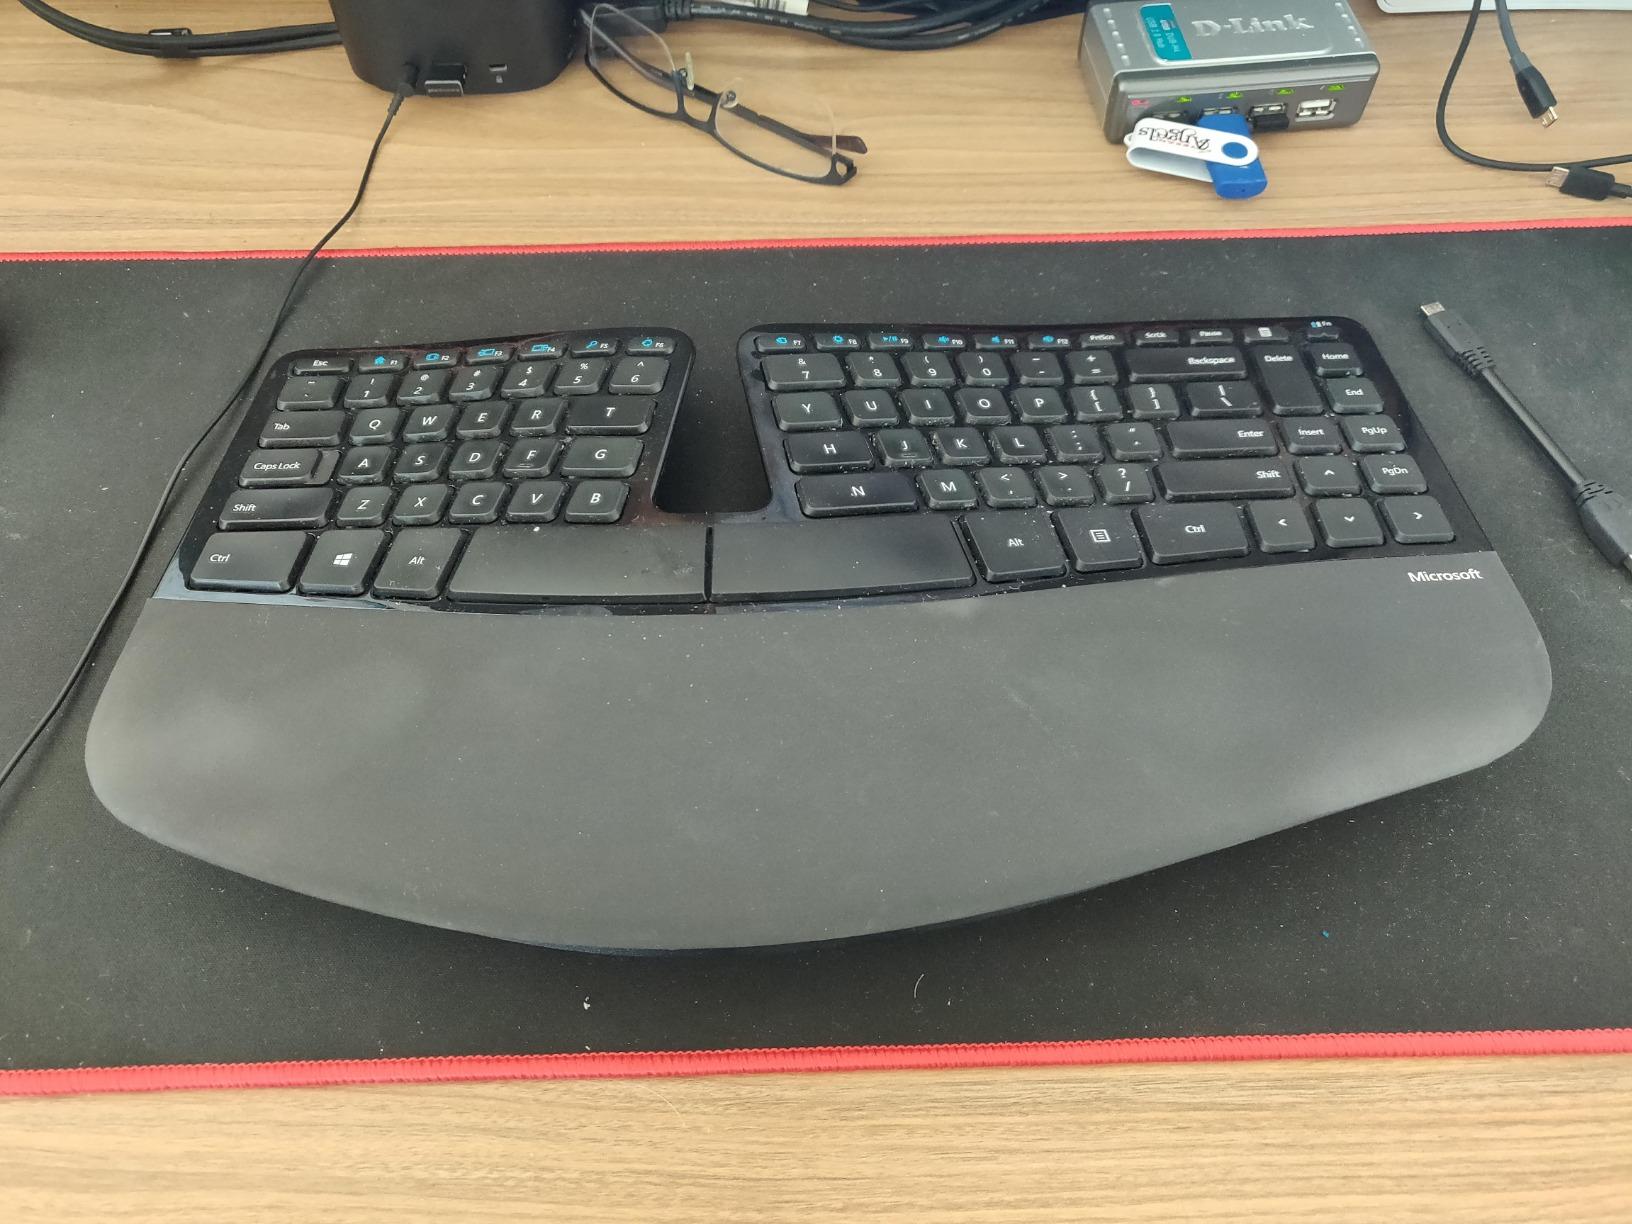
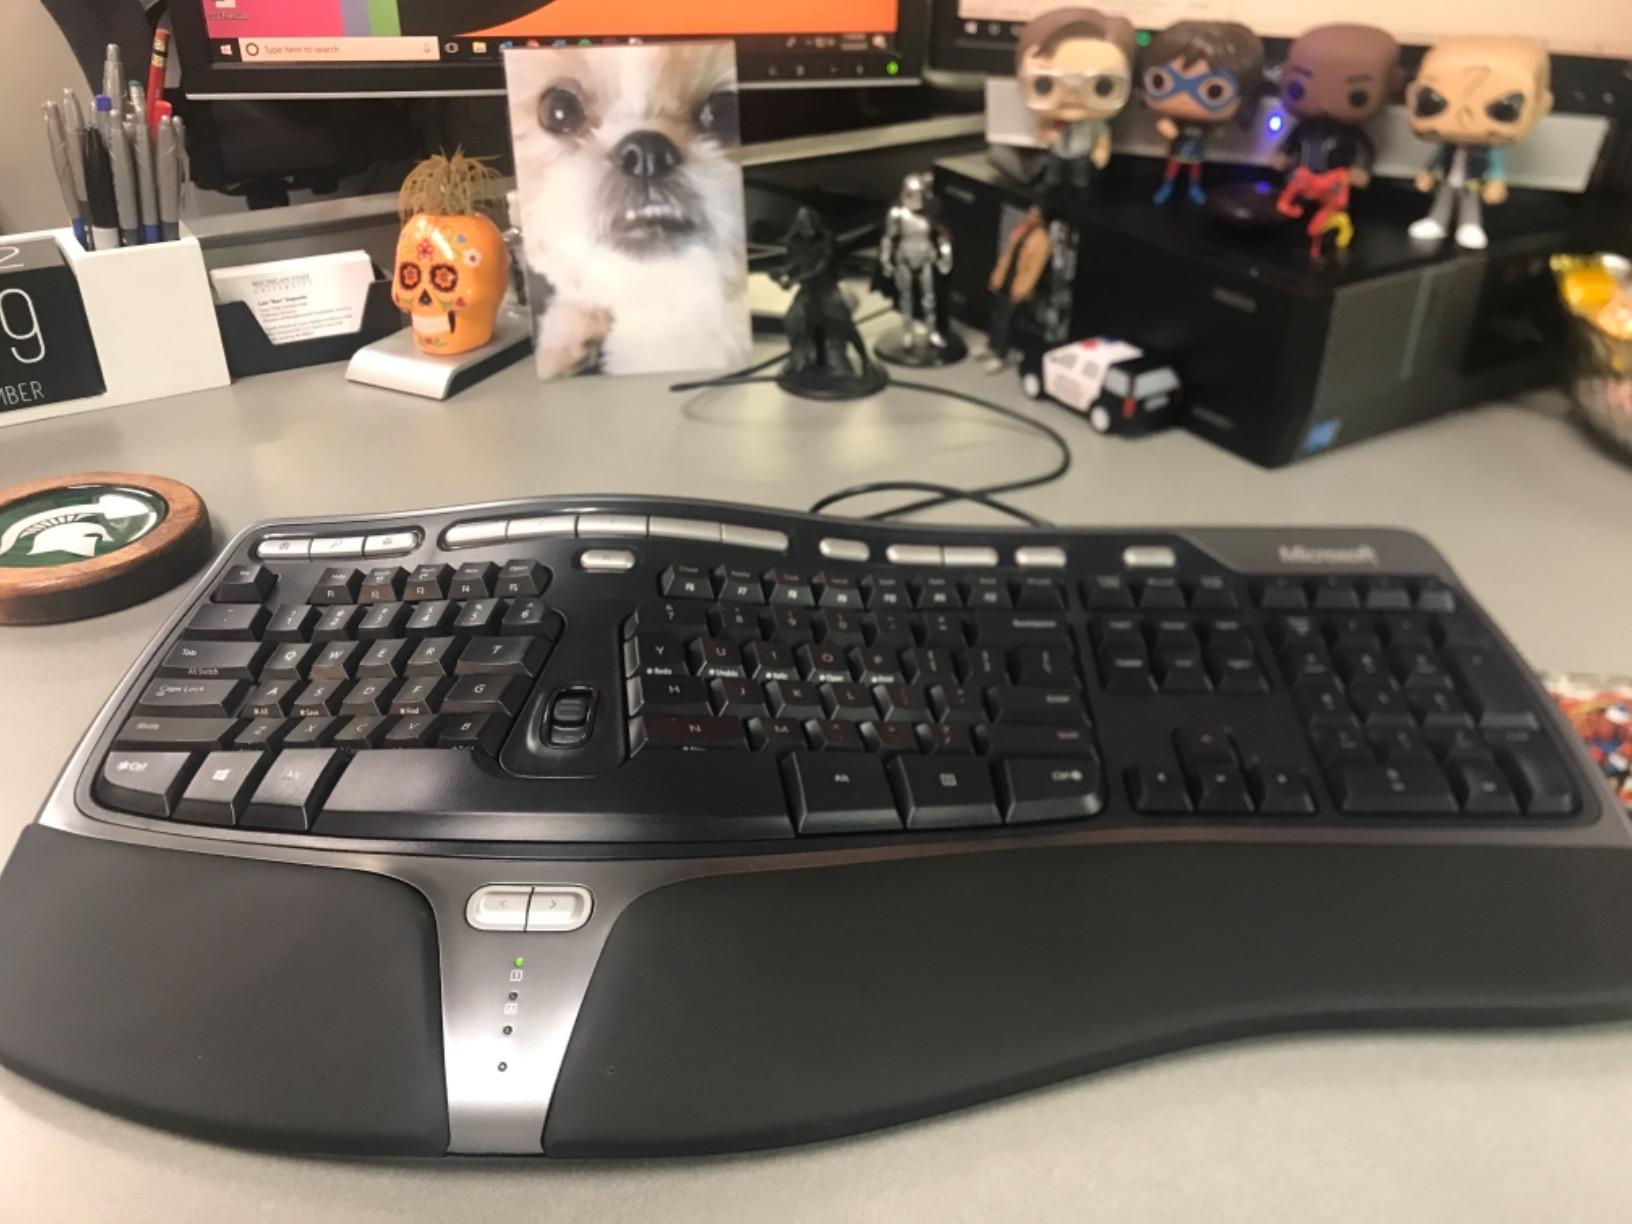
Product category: keyboard
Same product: no